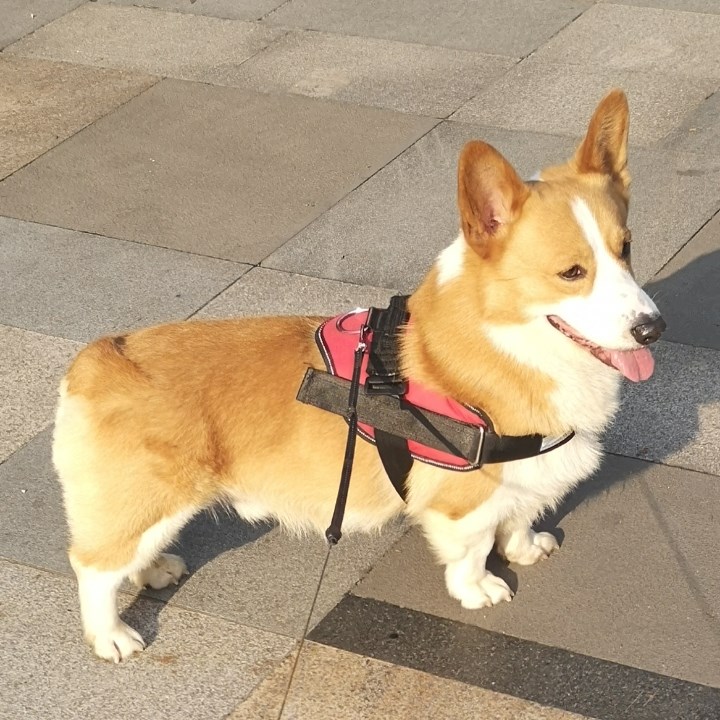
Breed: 2909-n000116-Cardigan